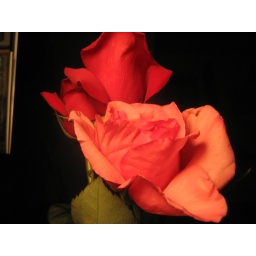
Photo of a rose with desk lamp in the back of it.